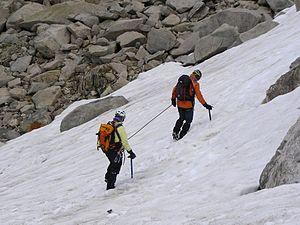
Ecole de neige
Pour les sports de progression en hauteur comme l'escalade, l'alpinisme, la spéléologie, la randonnée pédestre, l'assurage est une technique fondamentale de réduction des conséquences de la chute d'une personne. Cette opération s'effectue par le contrôle de la corde d'assurance, de manière que la personne engagée soit retenue si elle venait à chuter.
L’alpinisme est une pratique sportive consistant à effectuer des ascensions en haute montagne et qui repose sur différentes techniques de progression.
Une progression corde tendue est une progression en alpinisme ou plus rarement en escalade où les membres de la cordée progressent simultanément et au même rythme avec la corde tendue. Ce type de progression est souvent opposé à l'expression tirer des longueurs où l'un des participants de la cordée est à l'arrêt pour assurer la progression de l'un de ses compagnons de cordée.